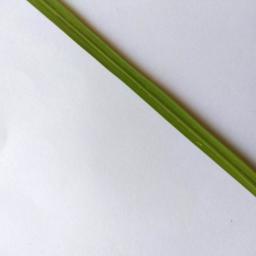
Label: Rice___Healthy